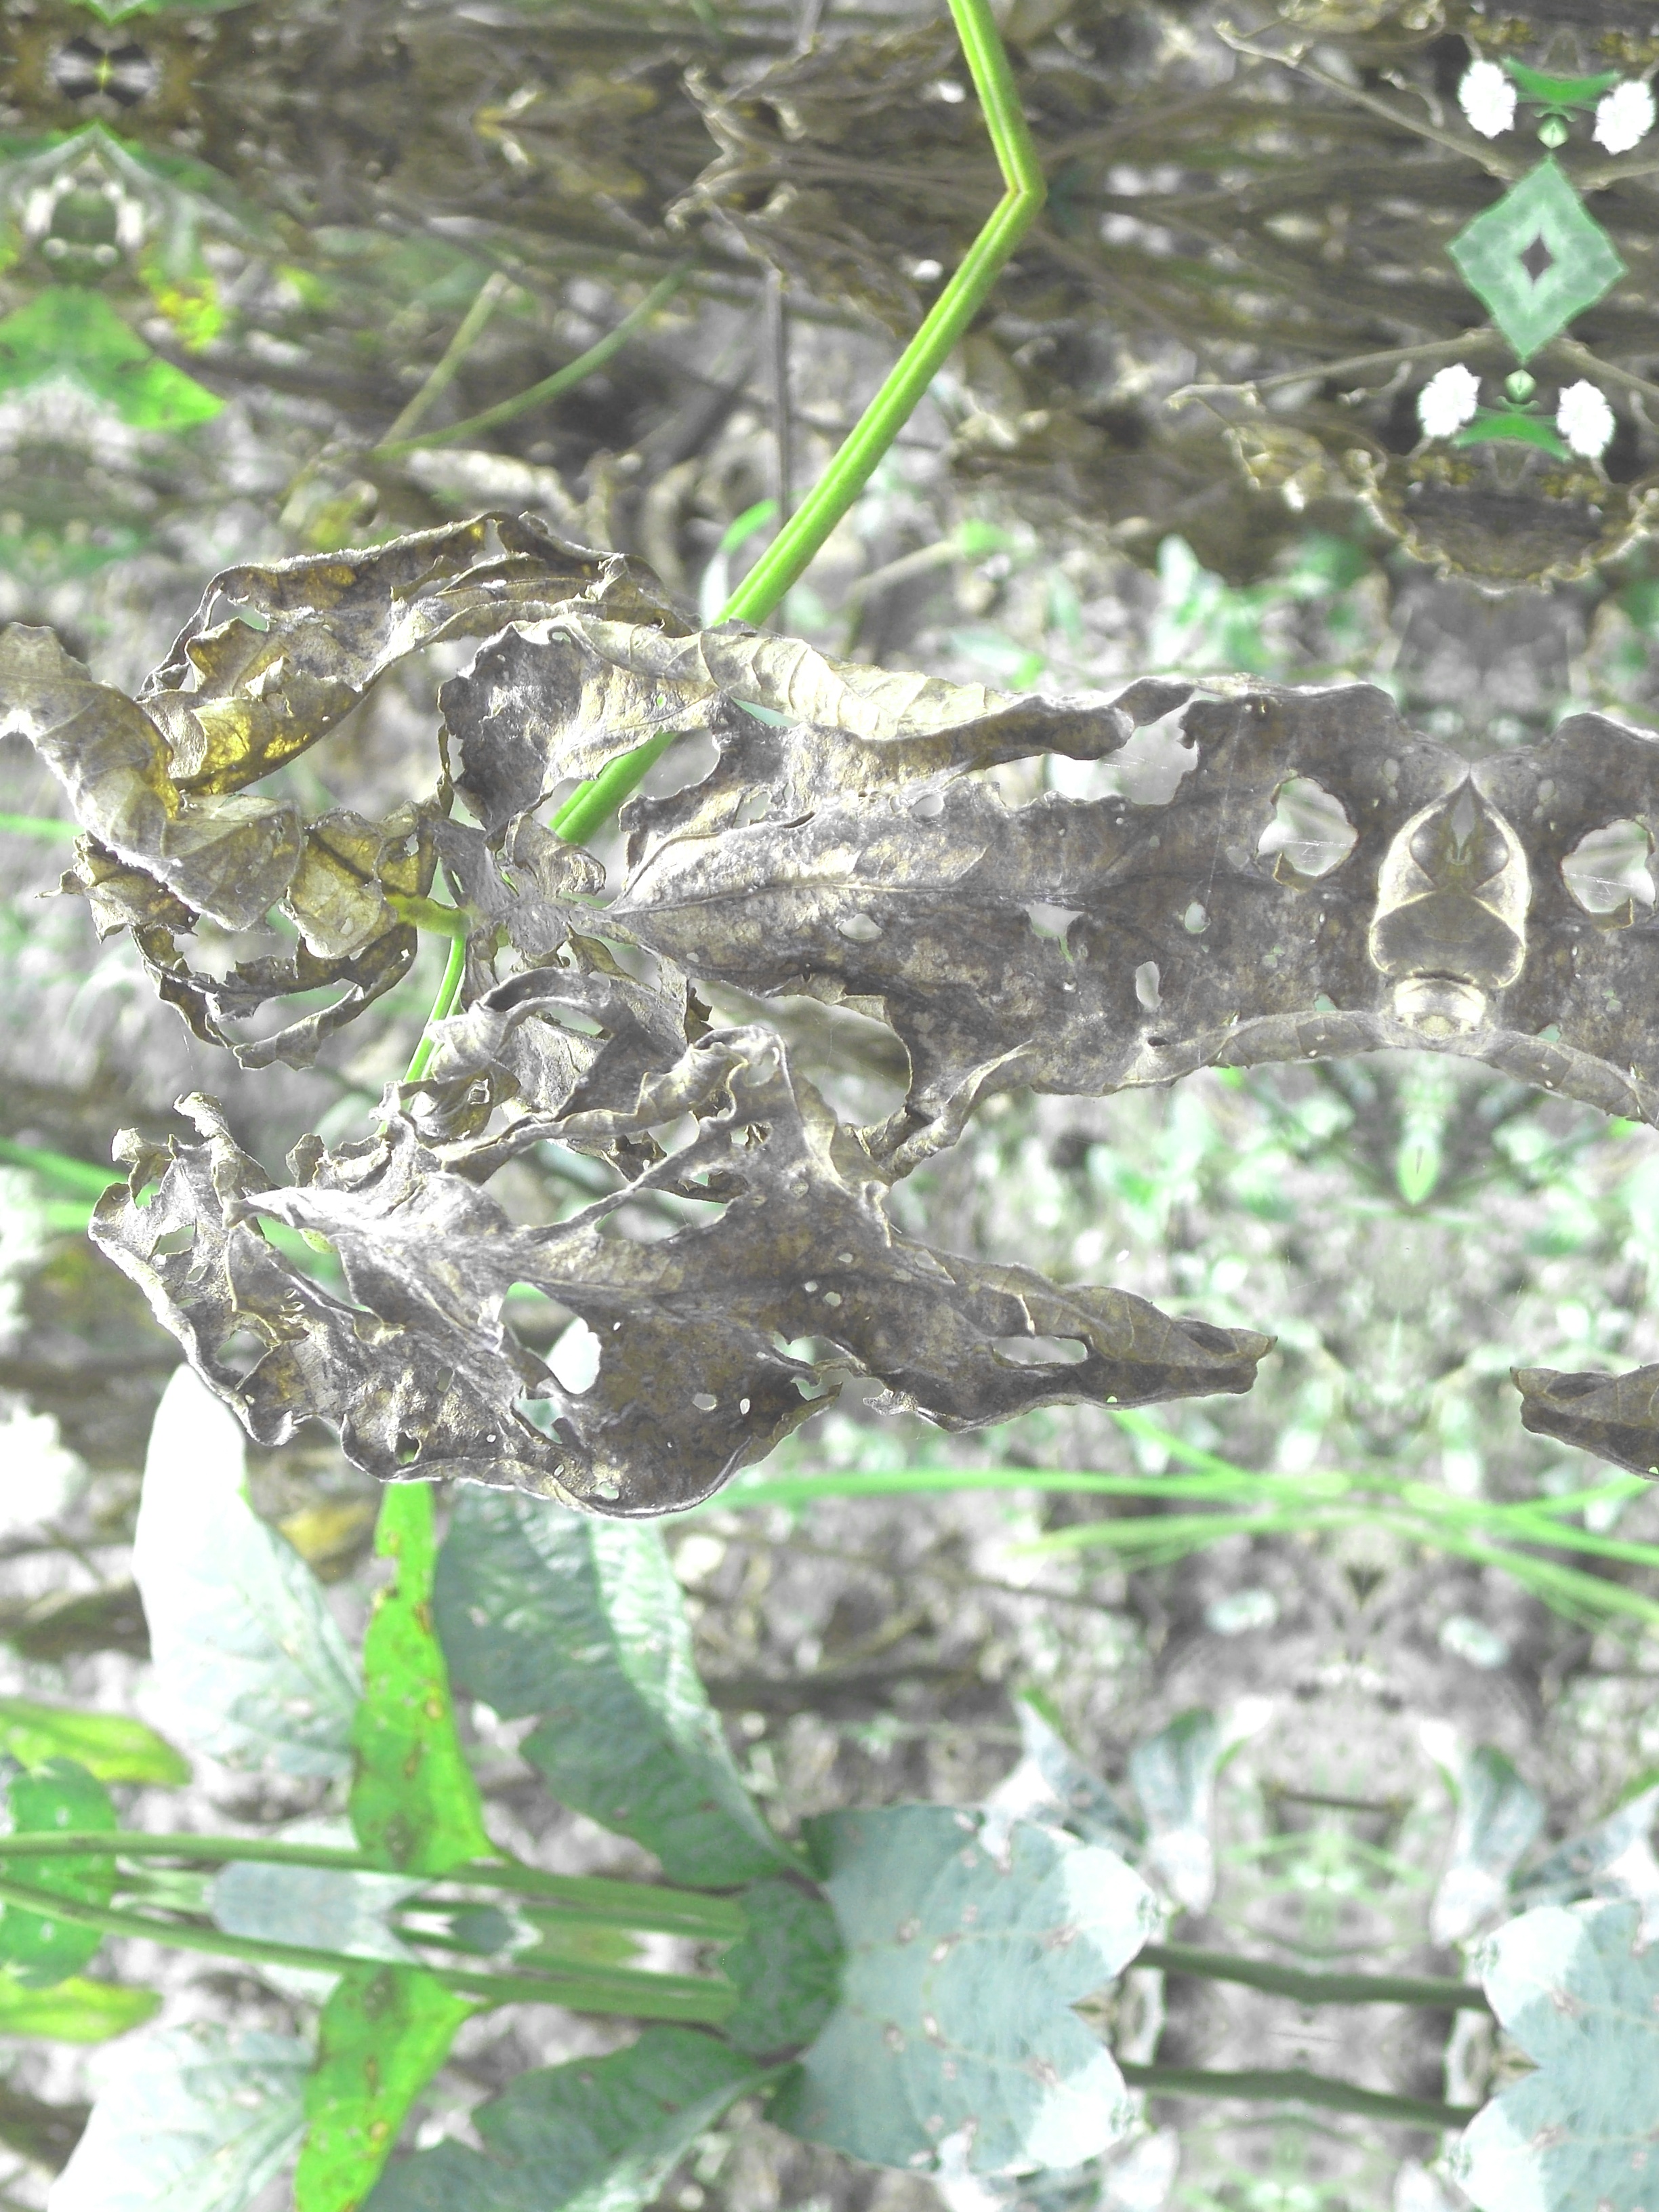
Label: Disease